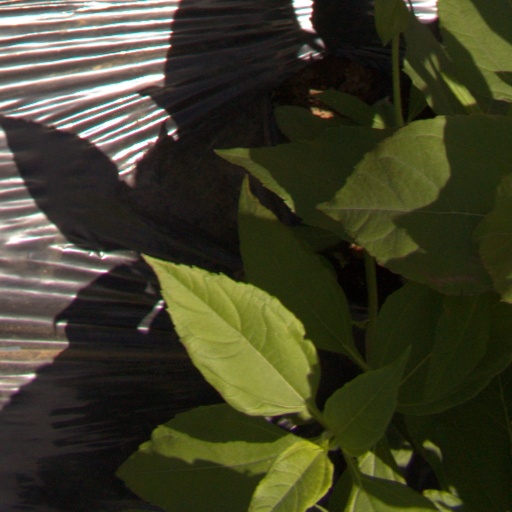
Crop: Jerusalem artichoke